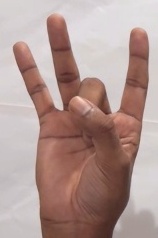
ASL sign: 8